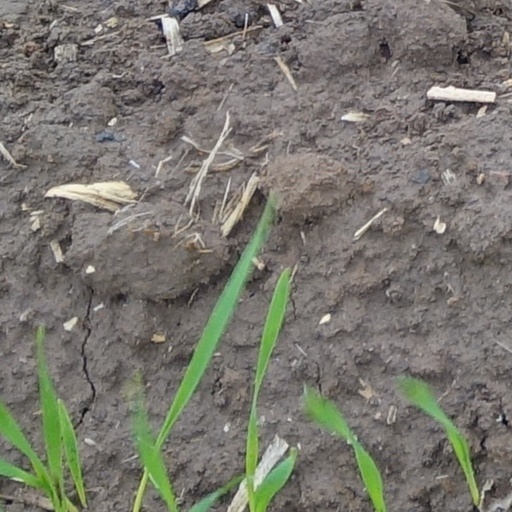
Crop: wheat